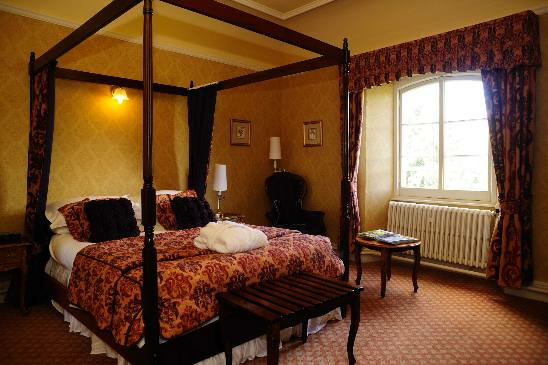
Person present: No